Vrhnika pri Ložu

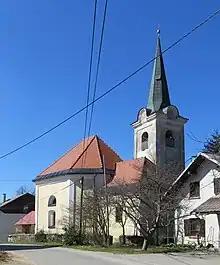
Saint Francis Xavier Church

The local church in the settlement is dedicated to Saint Francis Xavier and belongs to the Parish of Stari Trg. Its construction was begun in 1735.